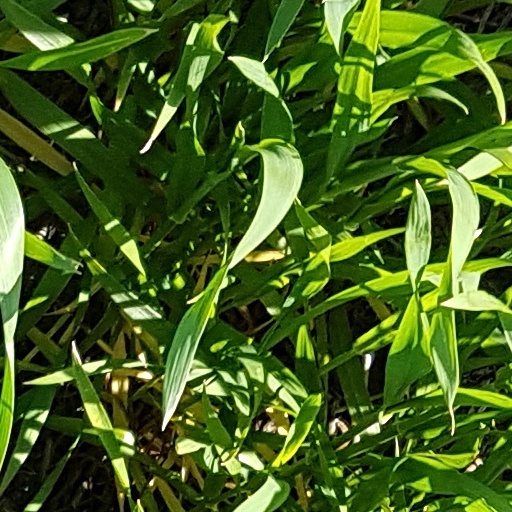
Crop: wheat